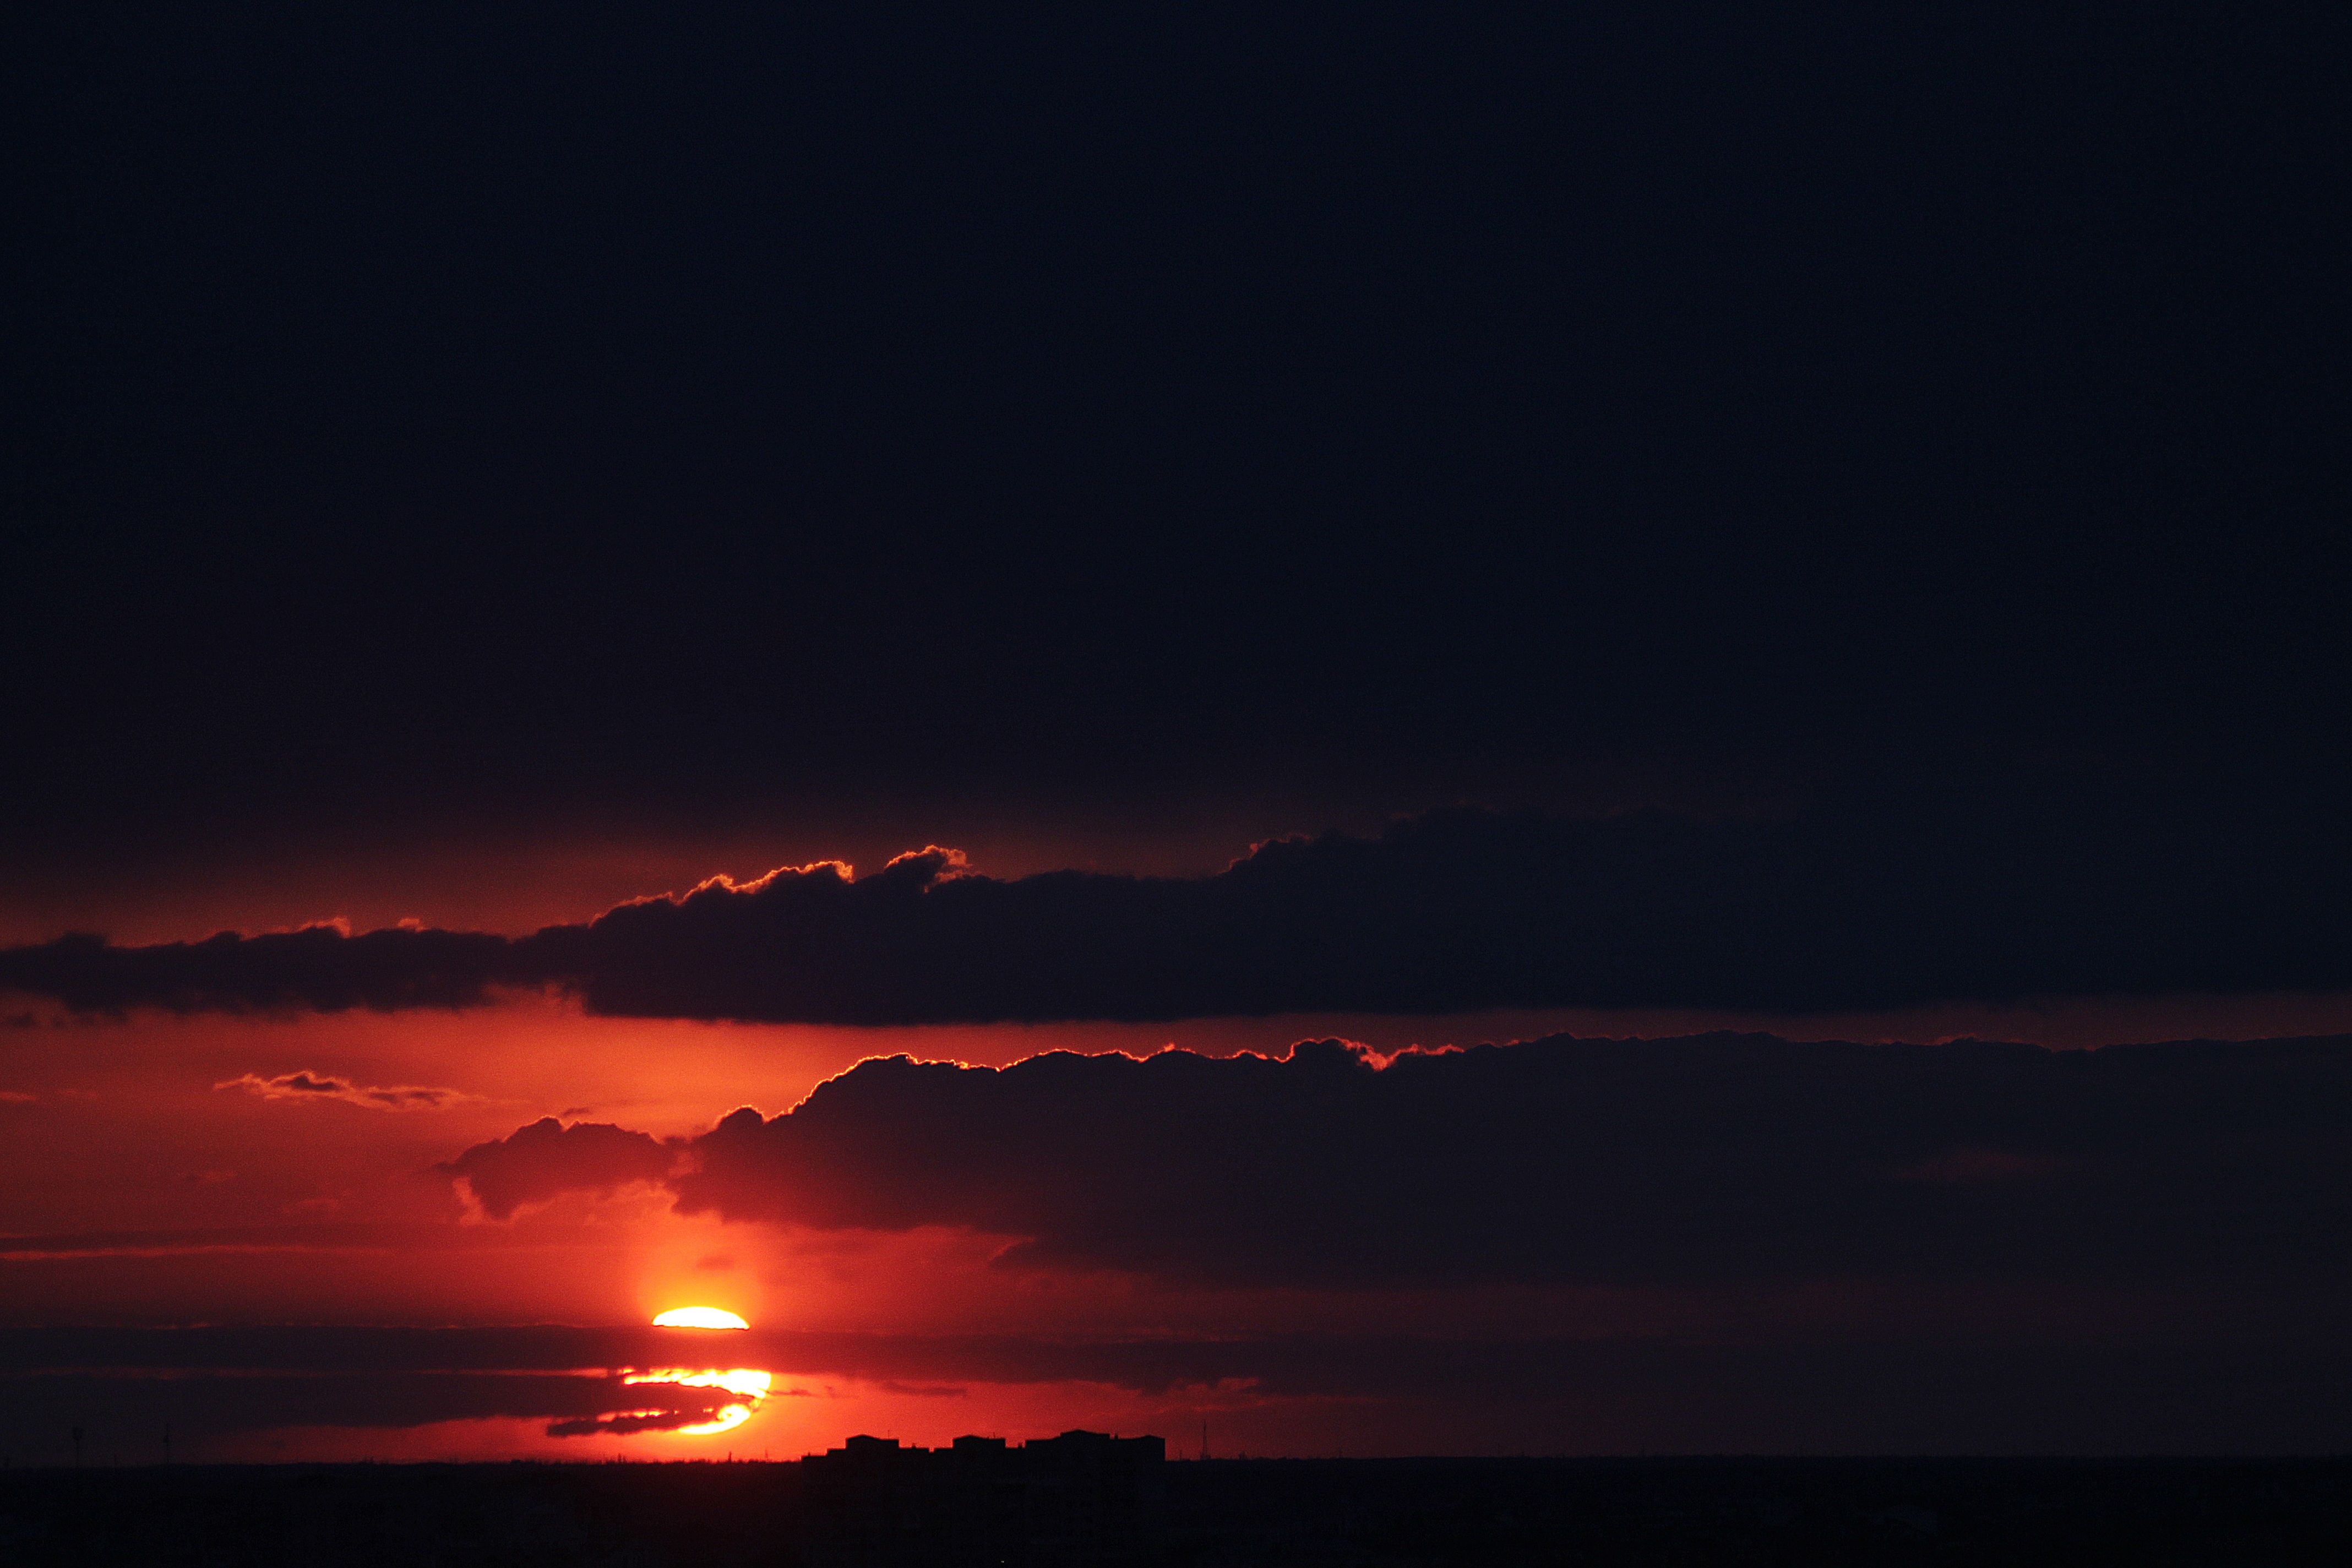
horizon, cloud, sky, sunrise, sunset, dawn, atmosphere, dusk, evening, darkness, afterglow, red sky at morning